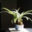
Label: spider